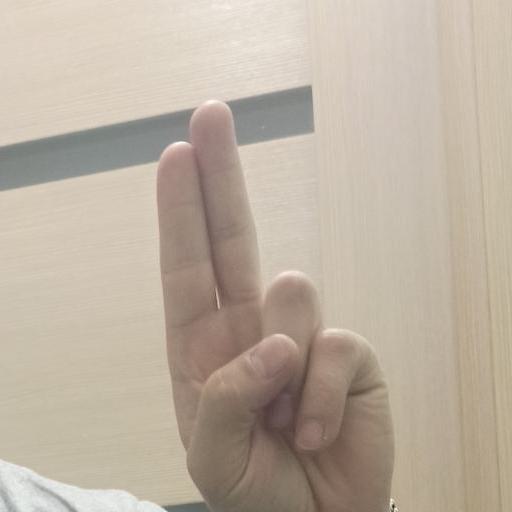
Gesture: two_up